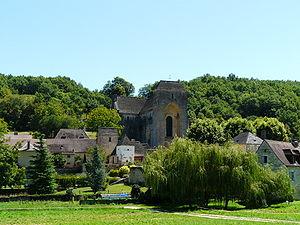
Dominé par l'imposante masse de son église, le village de Saint-Amand-de-Coly, Dordogne, France
Cet article recense les localités qui adhèrent à l'association Les Plus Beaux Villages de France.
Saint-Amand-de-Coly est une ancienne commune française située dans le département de la Dordogne, en région Nouvelle-Aquitaine.
Coly-Saint-Amand est, depuis le 1ᵉʳ janvier 2019, une commune nouvelle française située dans le département de la Dordogne, en région Nouvelle-Aquitaine.